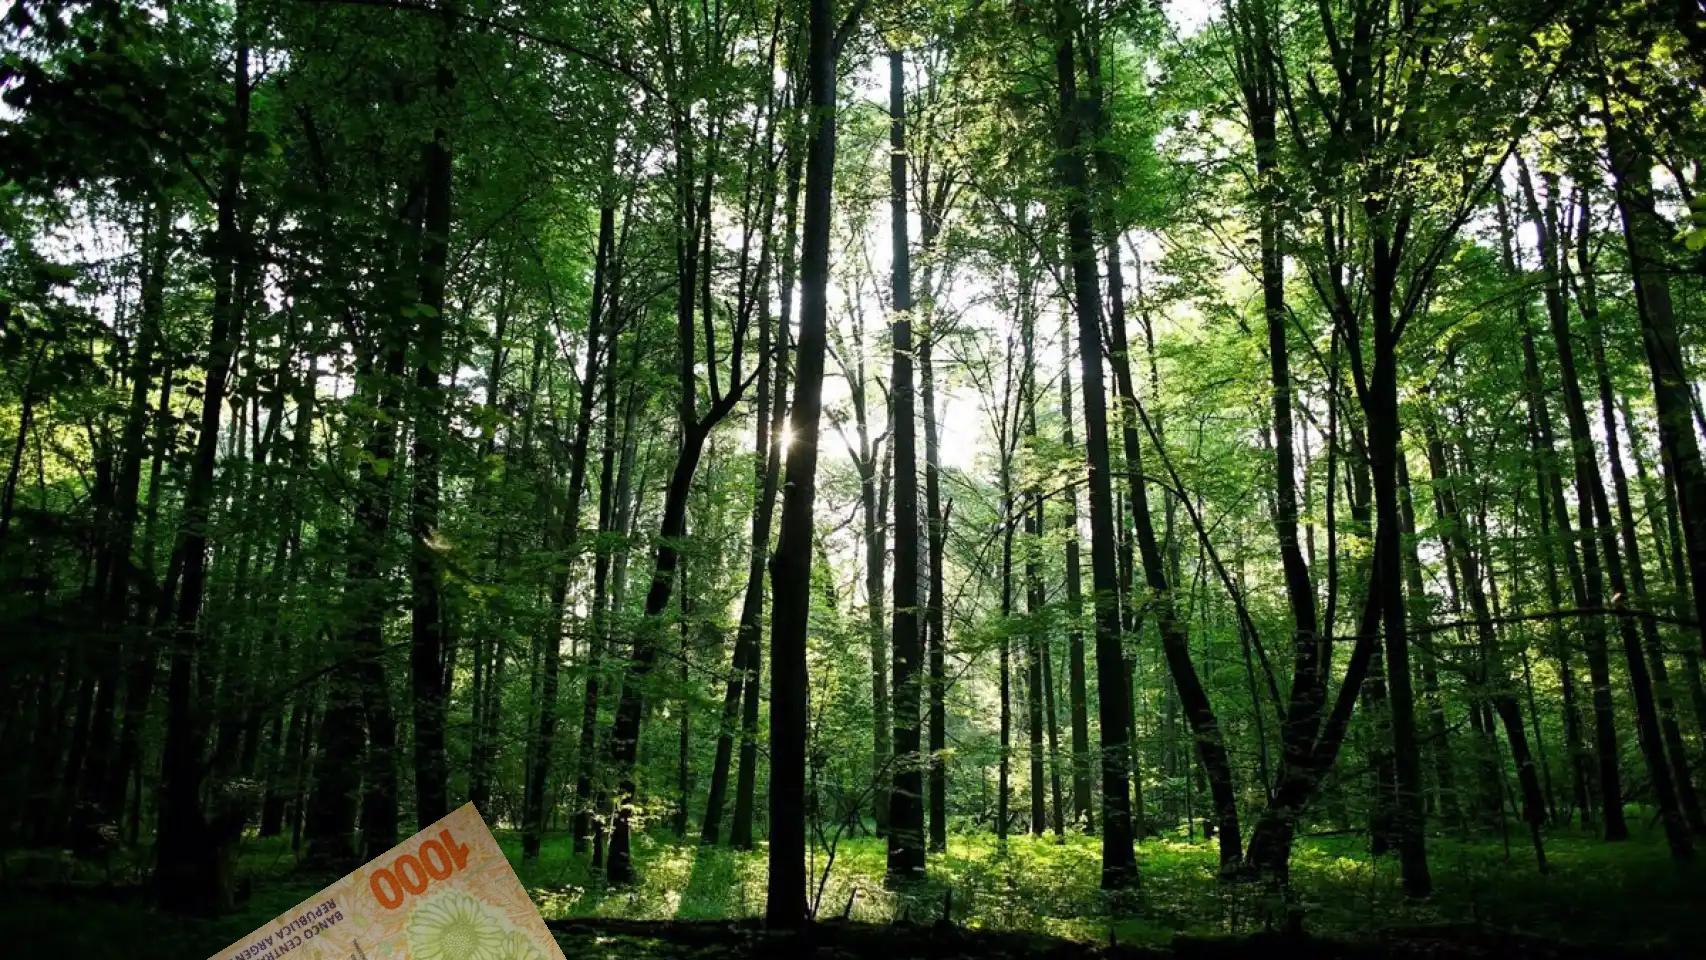
Denominación: 1000